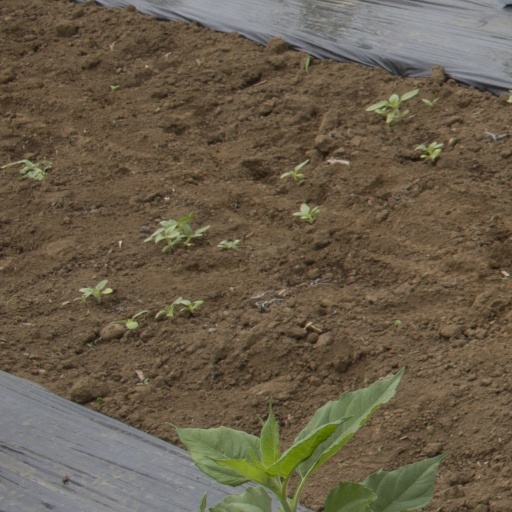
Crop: Jerusalem artichoke